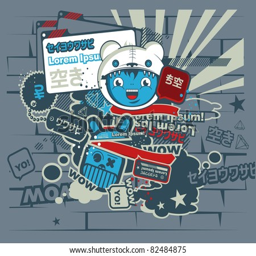
graffiti blue character in the style .